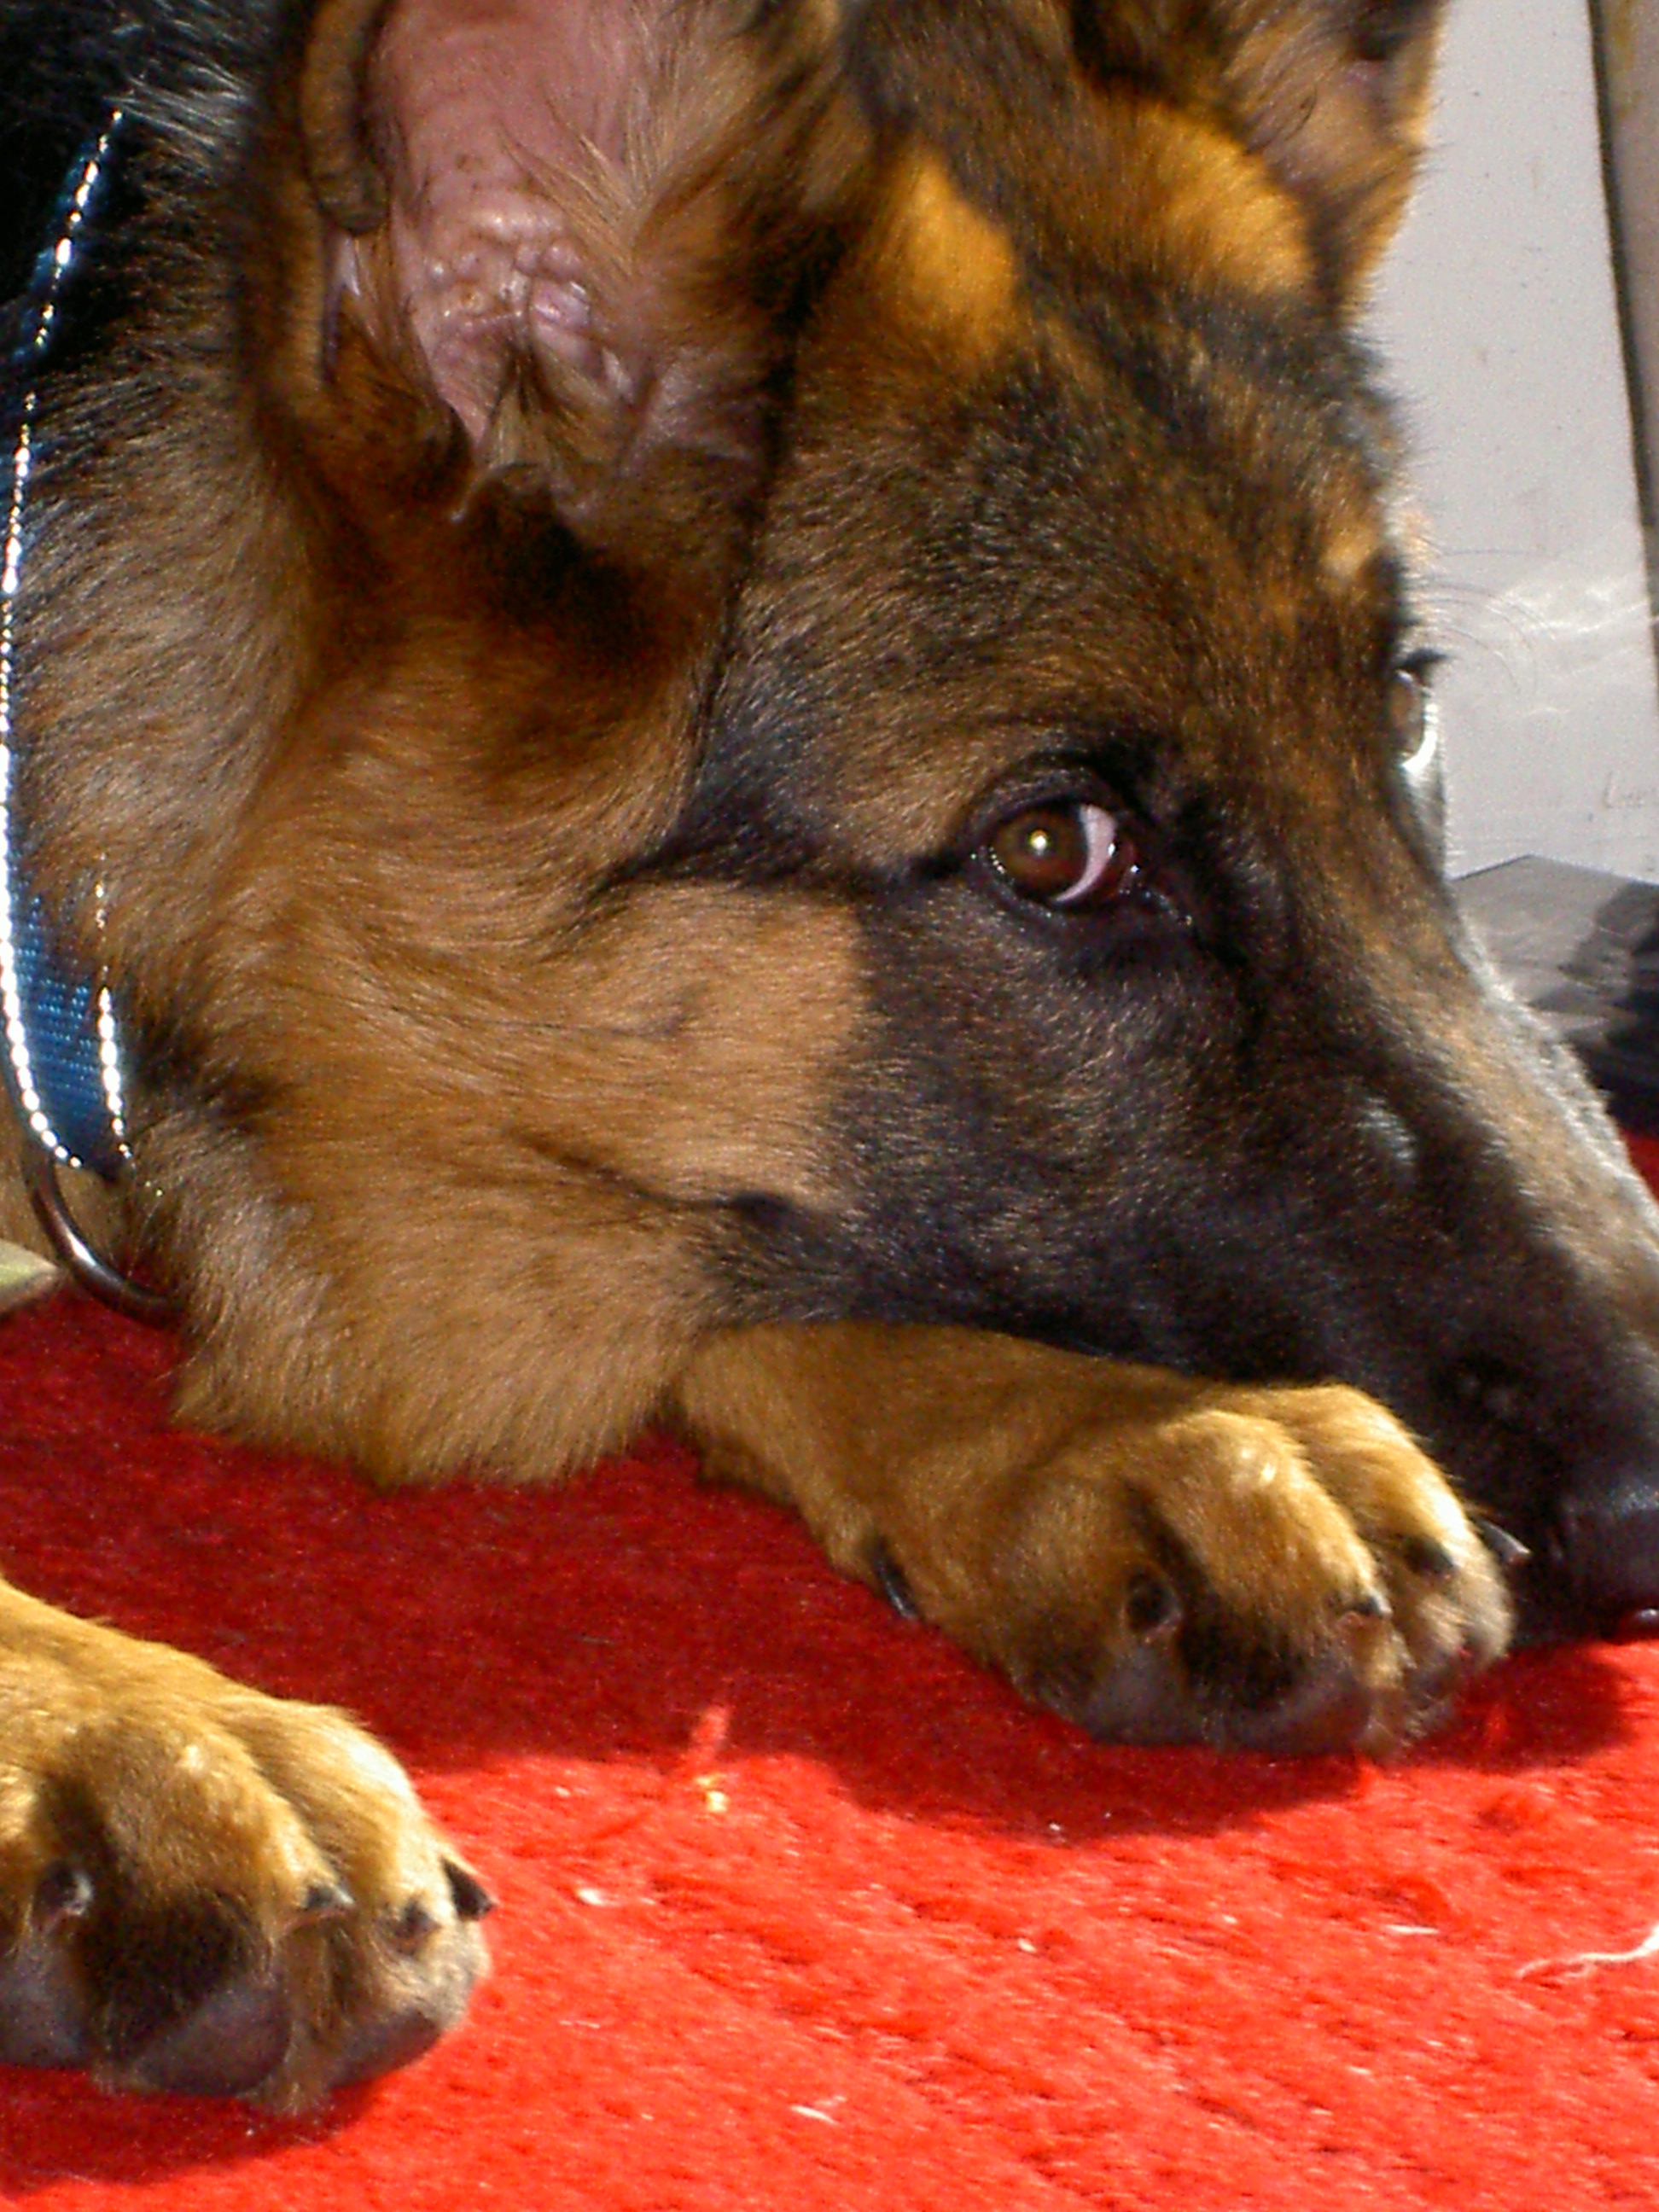
german, shepherd, dog, mammal, vertebrate, canidae, dog breed, old german shepherd dog, carnivore, bohemian shepherd, snout, german shepherd dog, king shepherd, shiloh shepherd dog, tervuren, kunming wolfdog, dutch shepherd dog, east european shepherd, belgian shepherd, rare breed dog, belgian shepherd malinois, Laekenois, wolfdog